The Transgender Issue

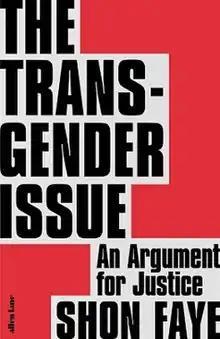
Front cover

The Transgender Issue: An Argument for Justice is a 2021 non-fiction book by Shon Faye on the subject of transgender liberation in the United Kingdom. Faye explores how issues of social class, employment and housing insecurity, police violence and prisons, and sex work affect transgender people. She makes an argument for how transgender liberation would improve society more widely. Faye, a professional journalist, wrote the book largely in the first English COVID-19 pandemic lockdown. She drew from "Revolting Prostitutes" and "Why I'm No Longer Talking to White People About Race" in her writing, while reviews frequently contrasted it with Helen Joyce's "", which was published in the same year. It became a bestseller in "The Sunday Times".